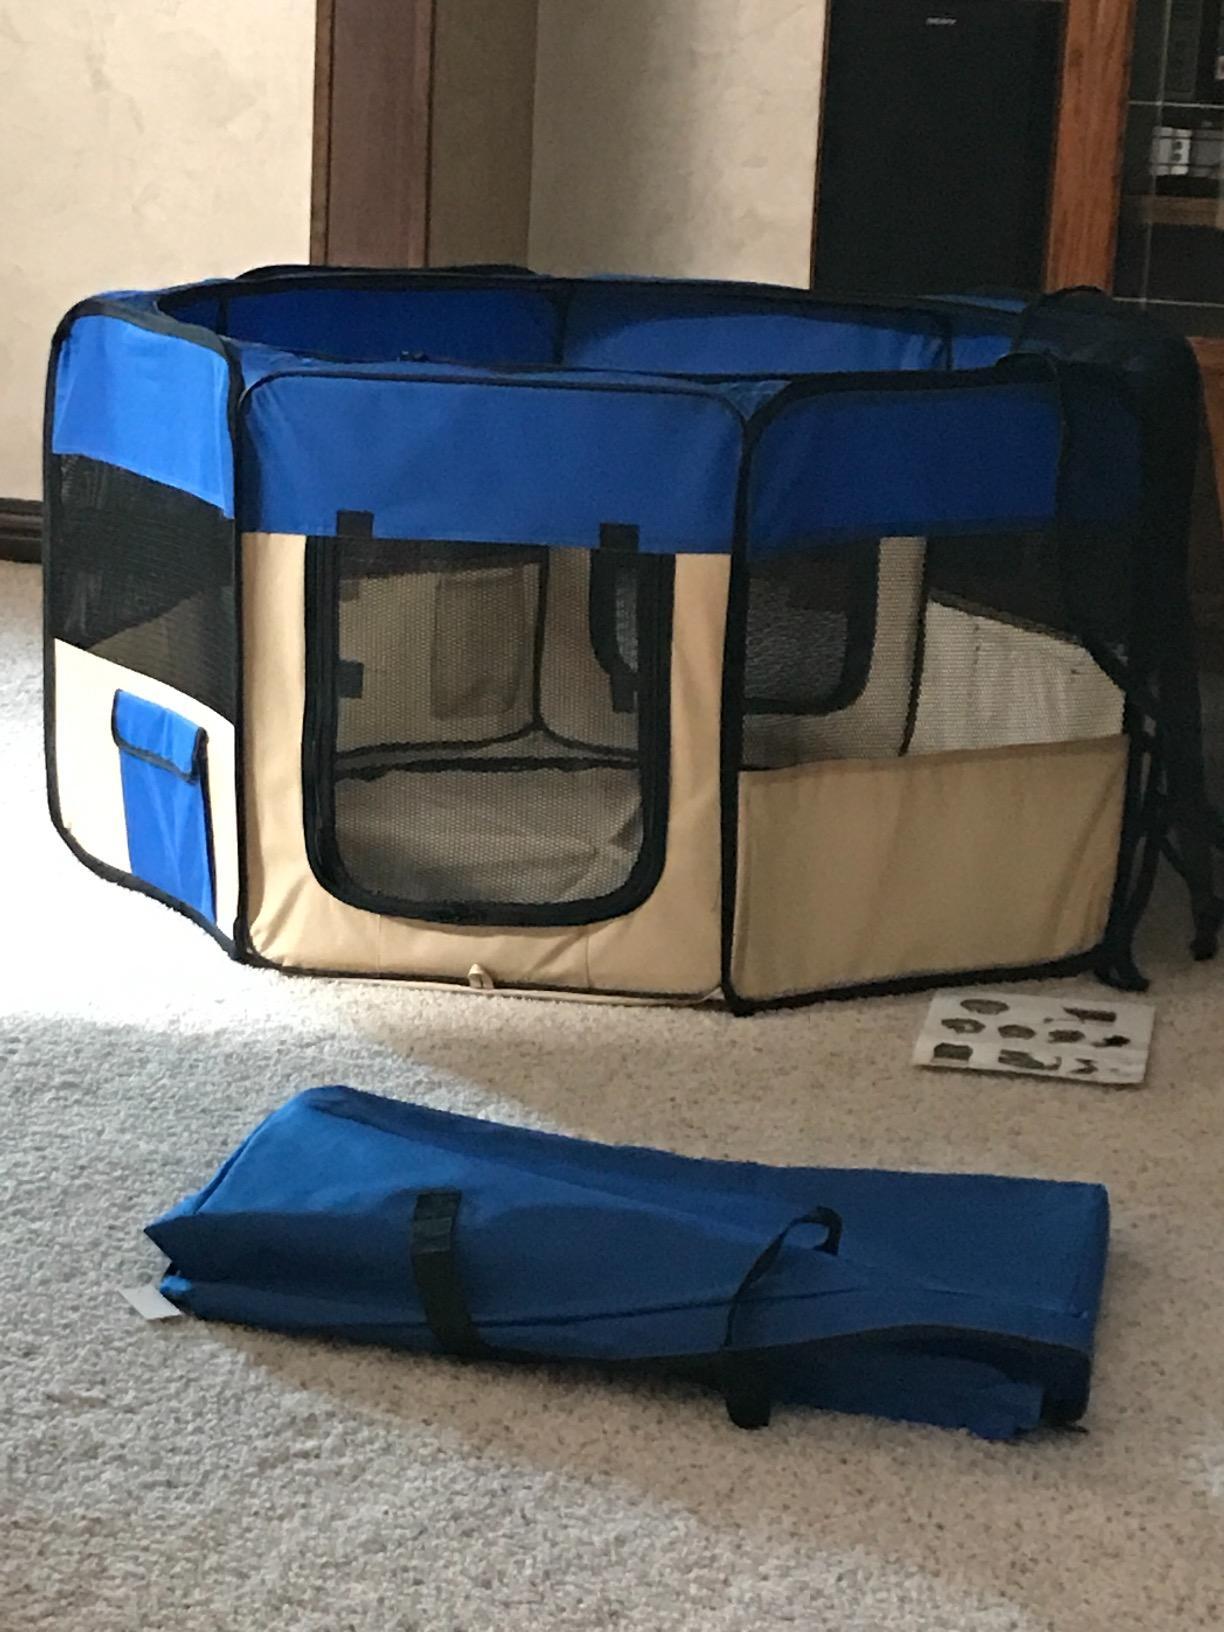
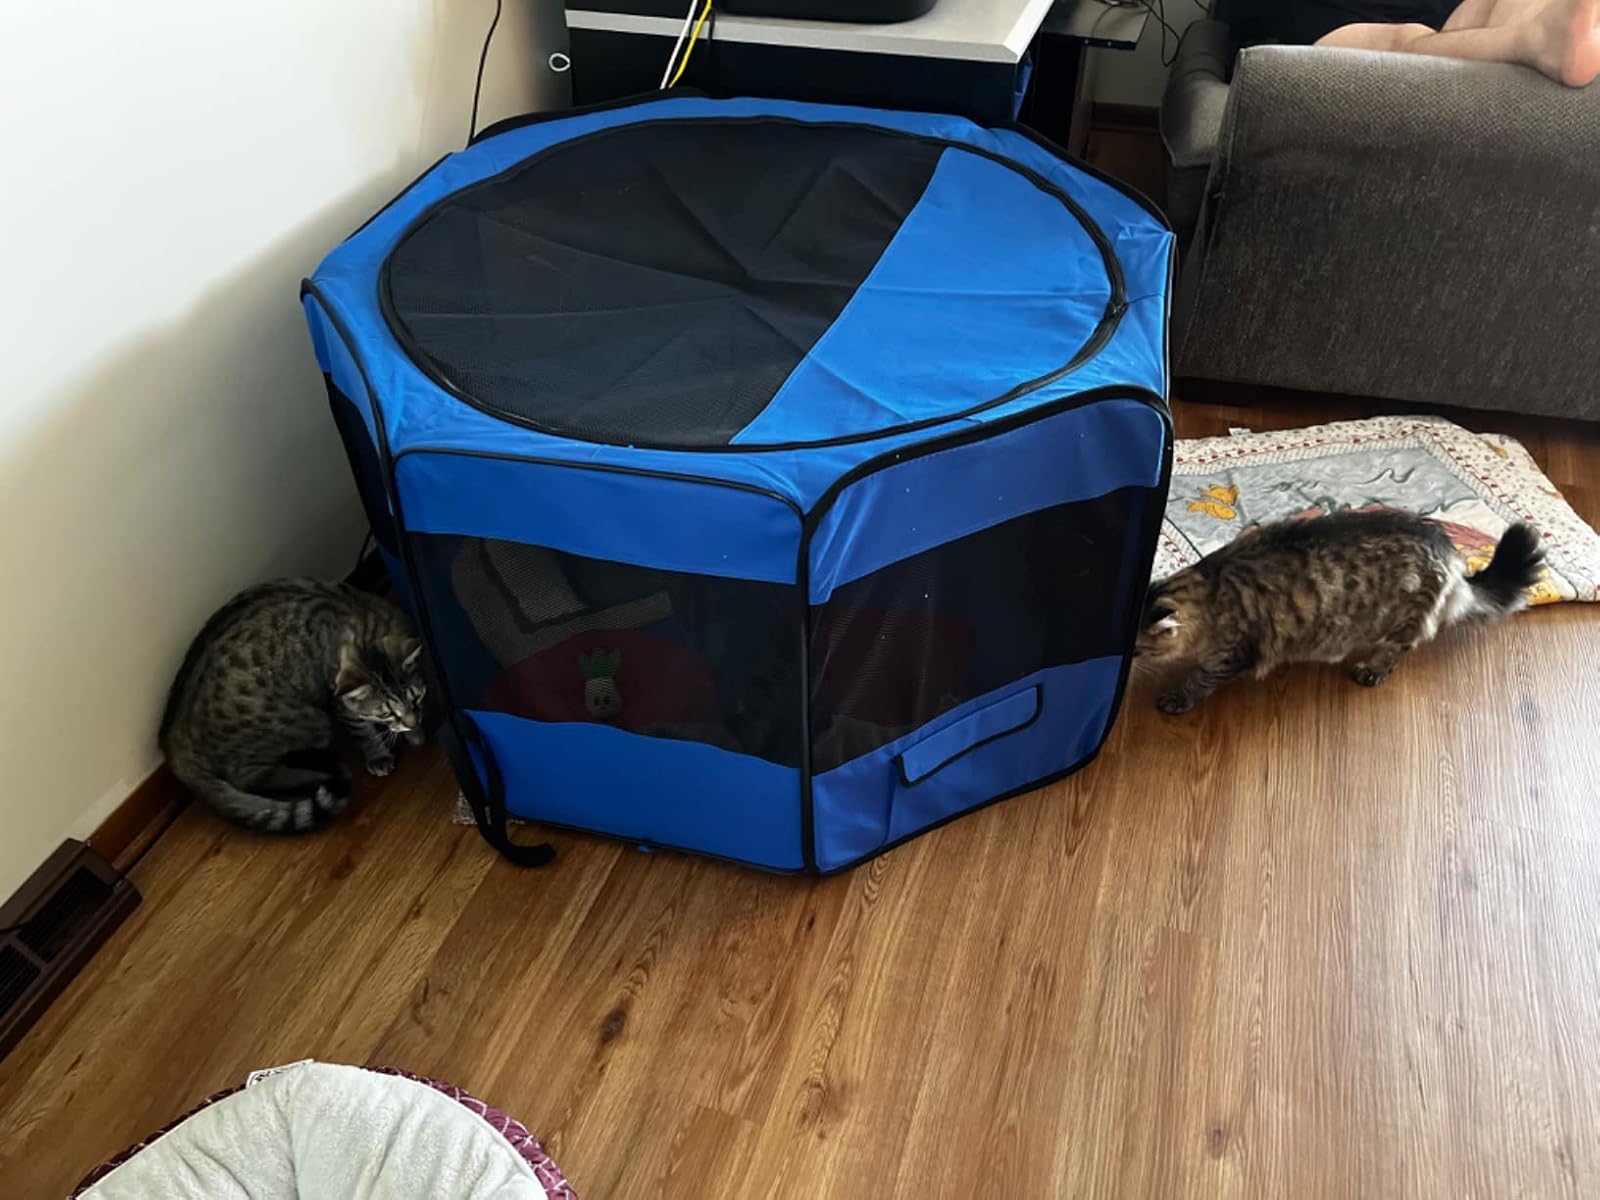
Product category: items_kennel
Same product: no